Winter (dolphin)

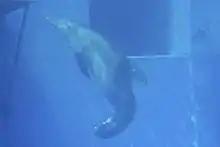
Winter swimming without her tail

Winter ( – November 11, 2021) was a bottlenose dolphin at the Clearwater Marine Aquarium in Clearwater, Florida, United States, and was widely known for having a prosthetic tail. Winter was the subject of the 2009 book "Winter's Tale", the 2011 film "Dolphin Tale", and its 2014 sequel.